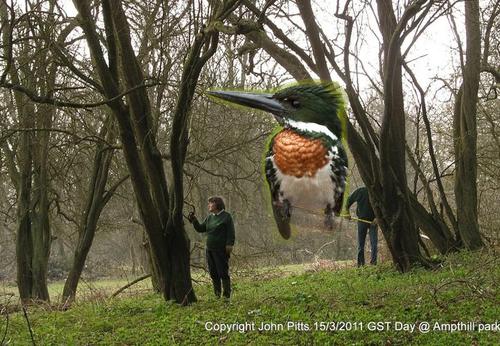
Bird species: Green_Kingfisher
Bird type: landbird
Background: land